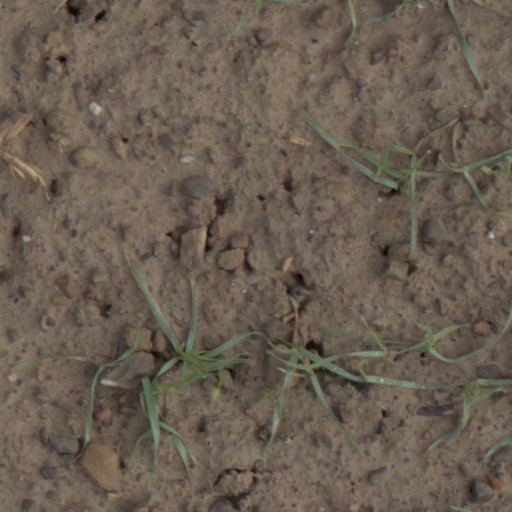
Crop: wheat